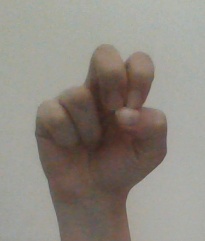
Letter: gaaf